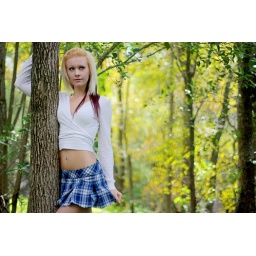
Playing hooky, Bristle in woods wearing a sexy blue plaid short school girl skirt and thigh high stocking socks.